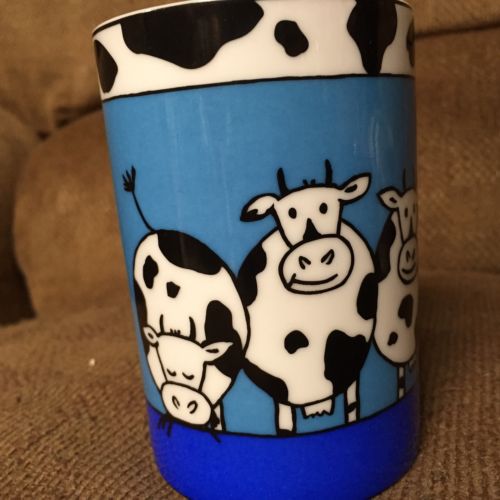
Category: mug